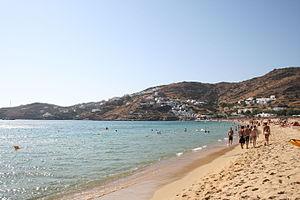
Mylopotas est une plage et station balnéaire grecque située sur l'île d'Ios, dans les Cyclades, en mer Égée.